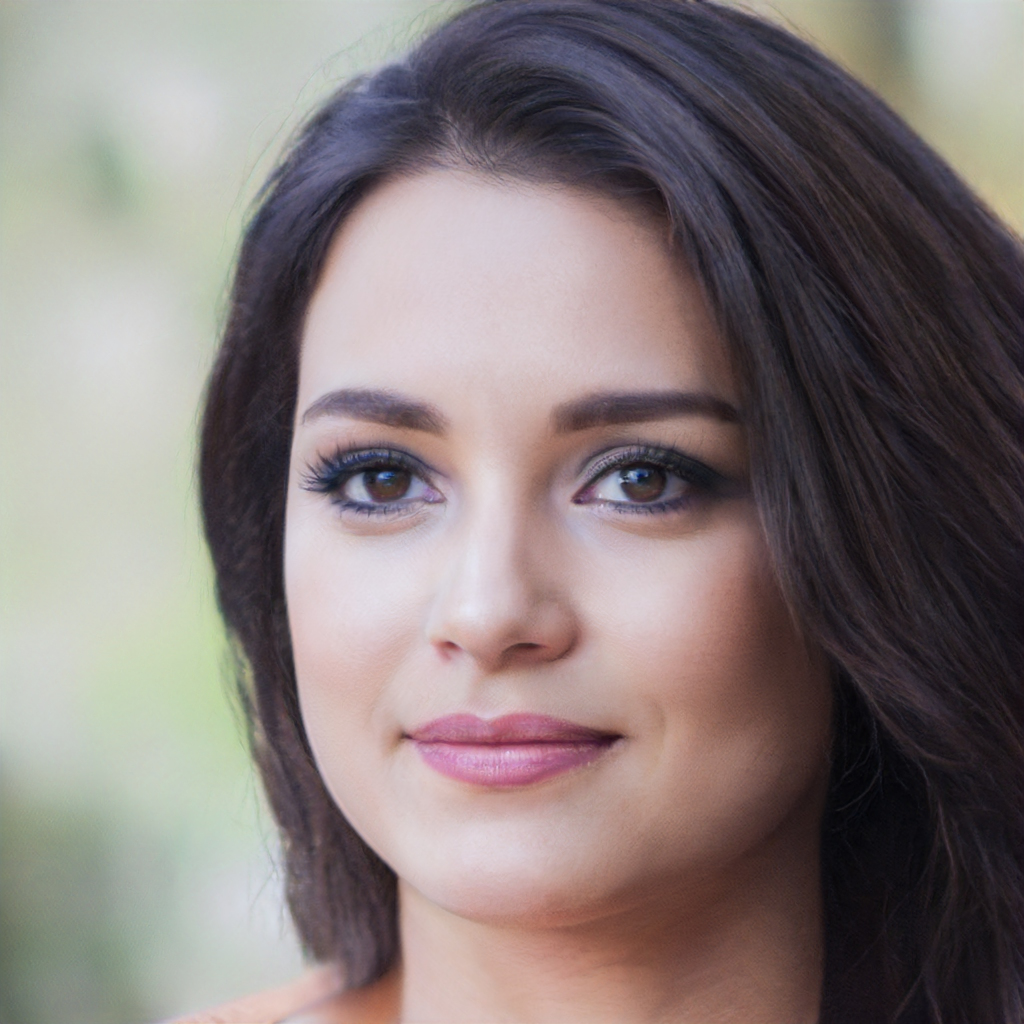
Label: Colored